Venice, Los Angeles

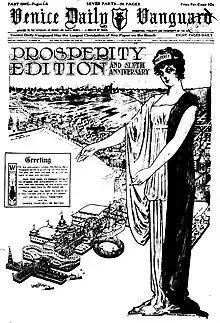
Special edition of the "Venice Daily Vanguard," dated July 19, 1913. A female figure labeled "Prosperity" is gesturing toward the Venice Amusement Pier at bottom left.

Tourists, mostly arriving on the "Red Cars" of the Pacific Electric Railway from Los Angeles and Santa Monica, then rode the Venice Miniature Railway and gondolas to tour the town. The biggest attraction was Venice's gently-sloping beach. Cottages and housekeeping tents were available for rent.